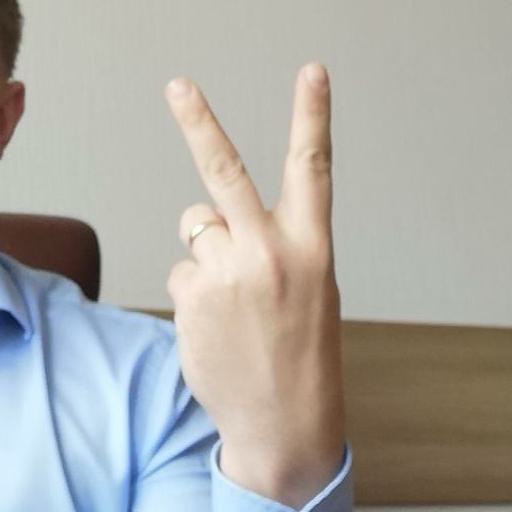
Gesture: peace_inverted